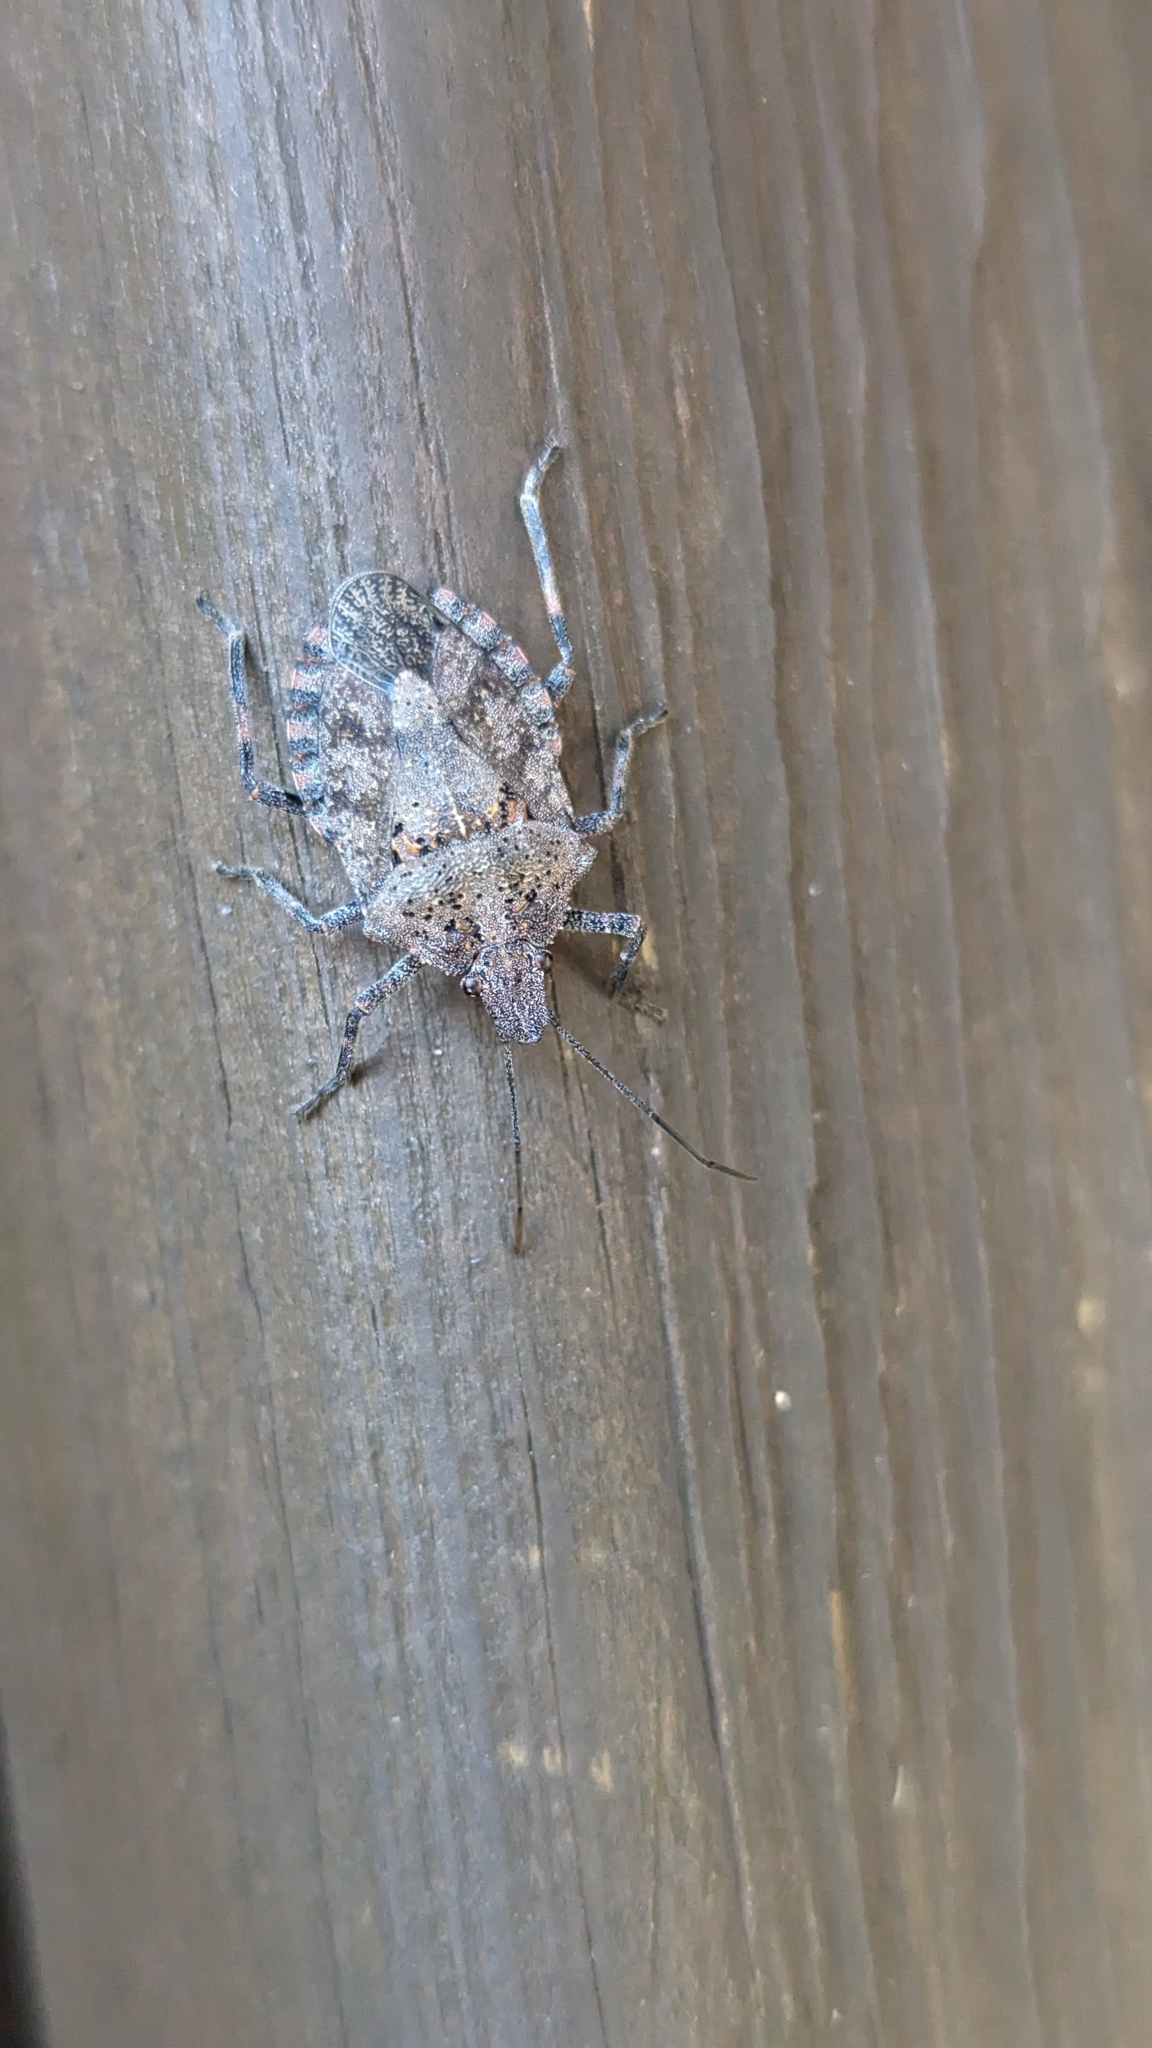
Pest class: stink_bug